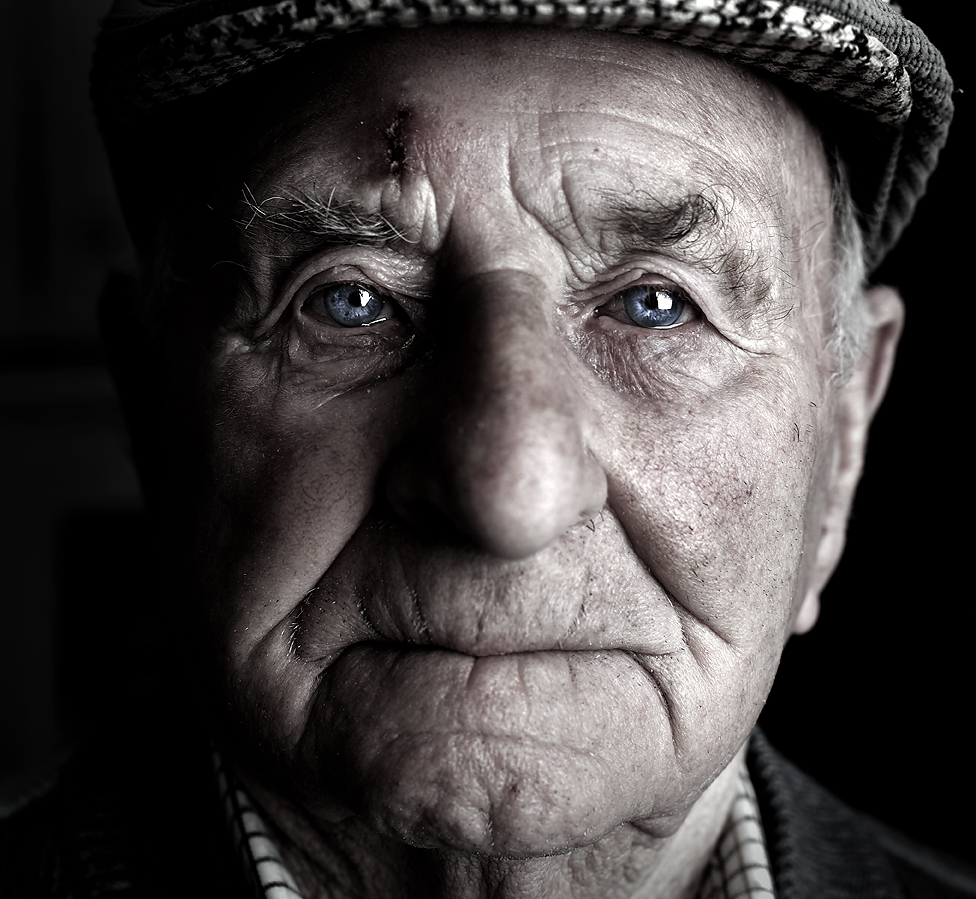
Portrait style: Real Portrait